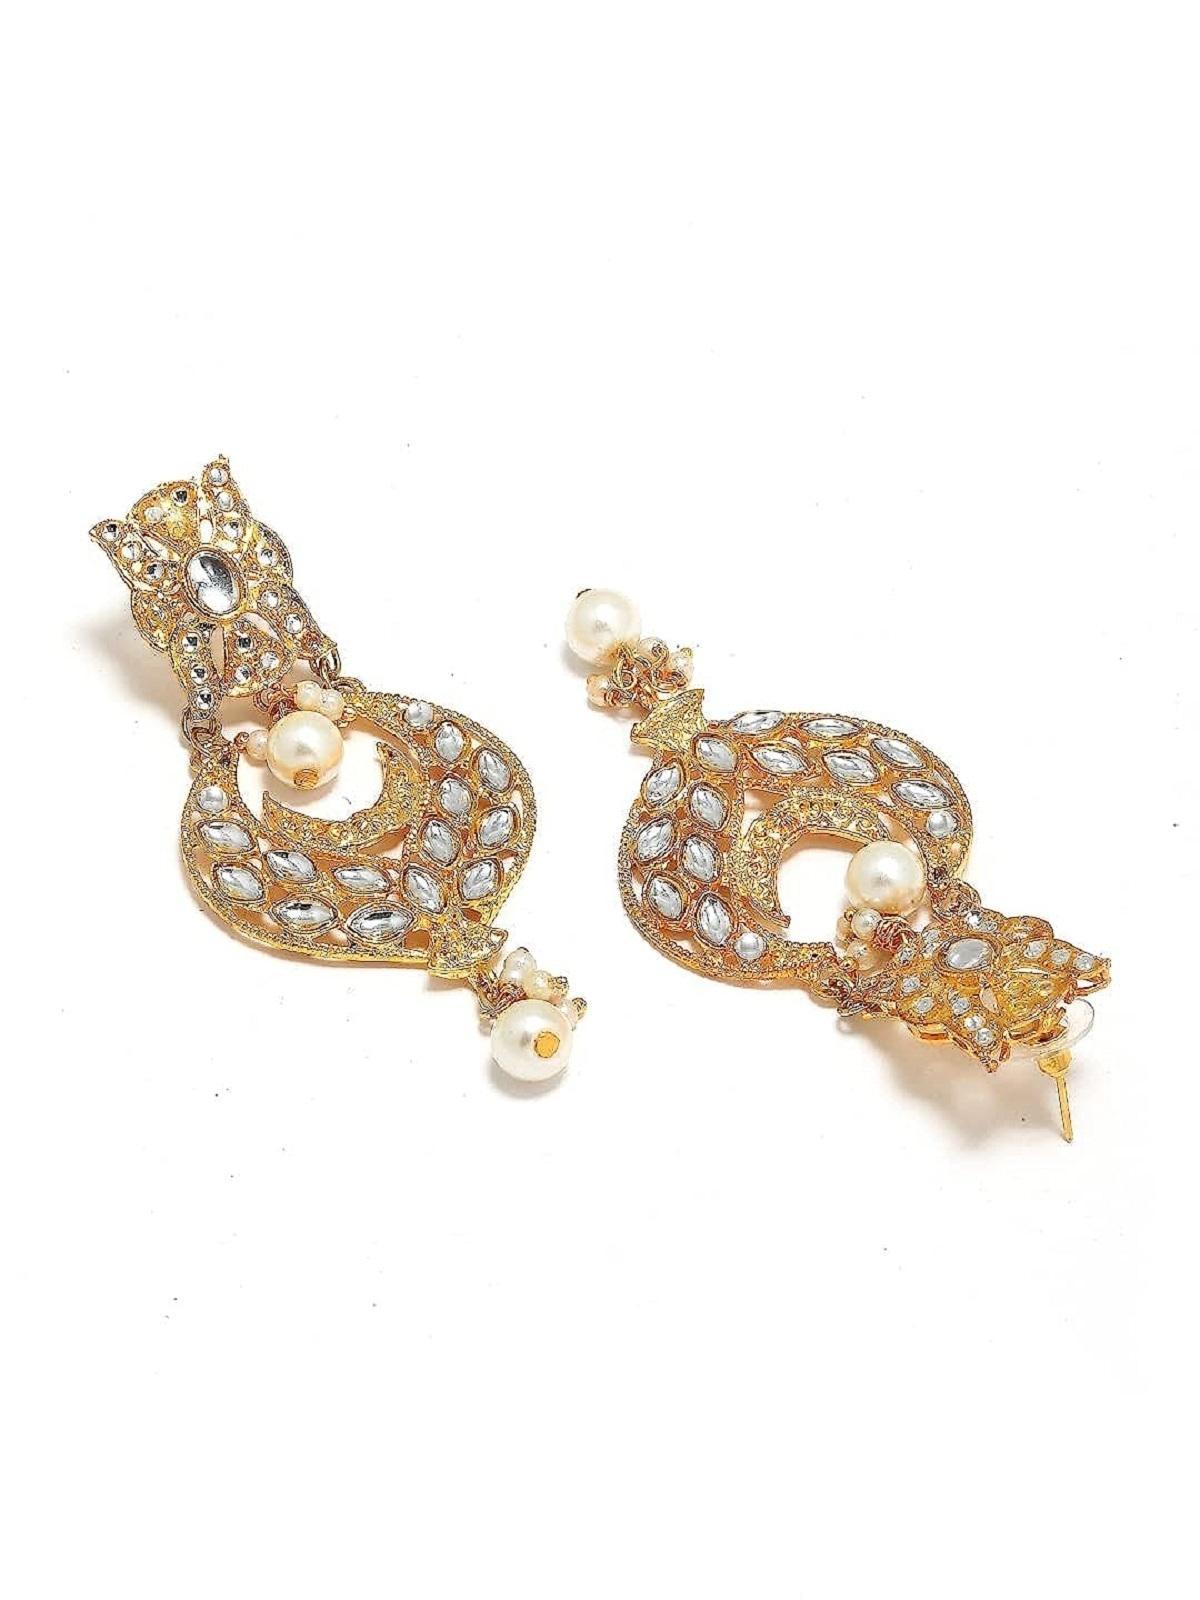
GLOWRY Gold Plated Pearl Choker Handcraft Necklace Set
Type: Traditional Jewellery
Brand: GLOWRY
Price: Rs. 699
  * kundan jewellery set necklace set for women * Gold plated base material * Care: Remove your jewelry when you wash your hands, shower, cook, swim or exercise. Keep away from heat, perfumes or any other strong chemicals * Perfect gift for Her May it be your Mother, Sister , wife ,love or friend
Features: Glowry Adorable Gold Plated Pearl Choker Necklace Set for Women,nacklace lenght :- 23cm earring lenght :- 5 cm,Perfect gift for Her May it be your Mother, Sister , wife ,love or friend,Traditional Collection